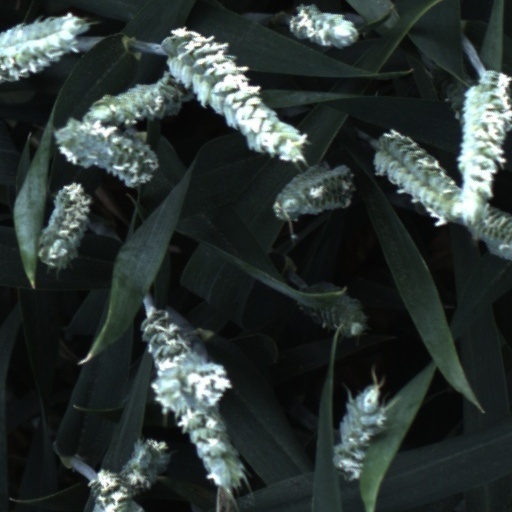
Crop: wheat